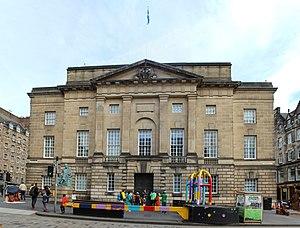
Haute Cour de Justice, Édimbourg.
La Haute Cour de justice est le tribunal pénal suprême d'Écosse. Elle constitue une juridiction de première instance et d'appel.
The Victim est une mini-série télévisée britannique en quatre épisodes de 57 minutes produite par Jenny Frain et réalisée par Niall McCormick, sur un scénario de Rob Williams. Diffusée pour la première fois sur la BBC One entre le 8 et le 11 avril 2019, l'histoire se déroule principalement en Écosse et narre l'histoire d'Anna Dean, une infirmière ayant vu sa vie basculer quand son fils de neuf ans fut sauvagement assassiné par un adolescent de quatorze ans en 2003, qui se retrouve sur le banc des accusées lorsqu'elle soupçonne d'avoir posté sur Internet la supposée nouvelle identité du meurtrier de son enfant, Craig Myers, devenu mari et père de famille, ce qui a causé l'agression de ce dernier. La série se concentre sur les conséquences de l'agression de Myers au sein des proches et de la famille d'Anna Dean, ainsi que ceux de Craig Myers.